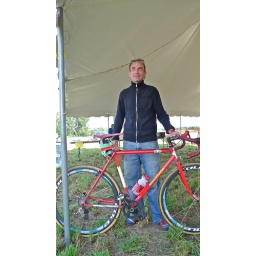
and his famous cross bike waiting around for the start of the d2r2. a real nice guy.